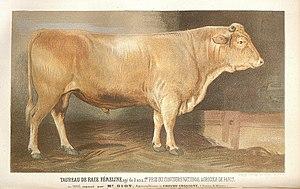
Illustration issue de l'article ""Les bêtes bovines de race fémeline pure améliorée"", Giot, Journal d'agriculture pratique, de jardinage et d'économie domestique, Paris, Librairie agricole de la maison rustique, 1861, p. 69. La planche coloriée représente un taureau de race fémeline ayant remporté le 1er prix du Concours national agricole de Paris en 1860. Ouvrage appartenant à la Bibliothèque historique du ministère de l'Agriculture, déposée à la MRSH Caen. Fichier
La fémeline est une race bovine française disparue. Originaire du piémont du Jura, elle a été absorbée par la montbéliarde lors de la création de cette dernière.